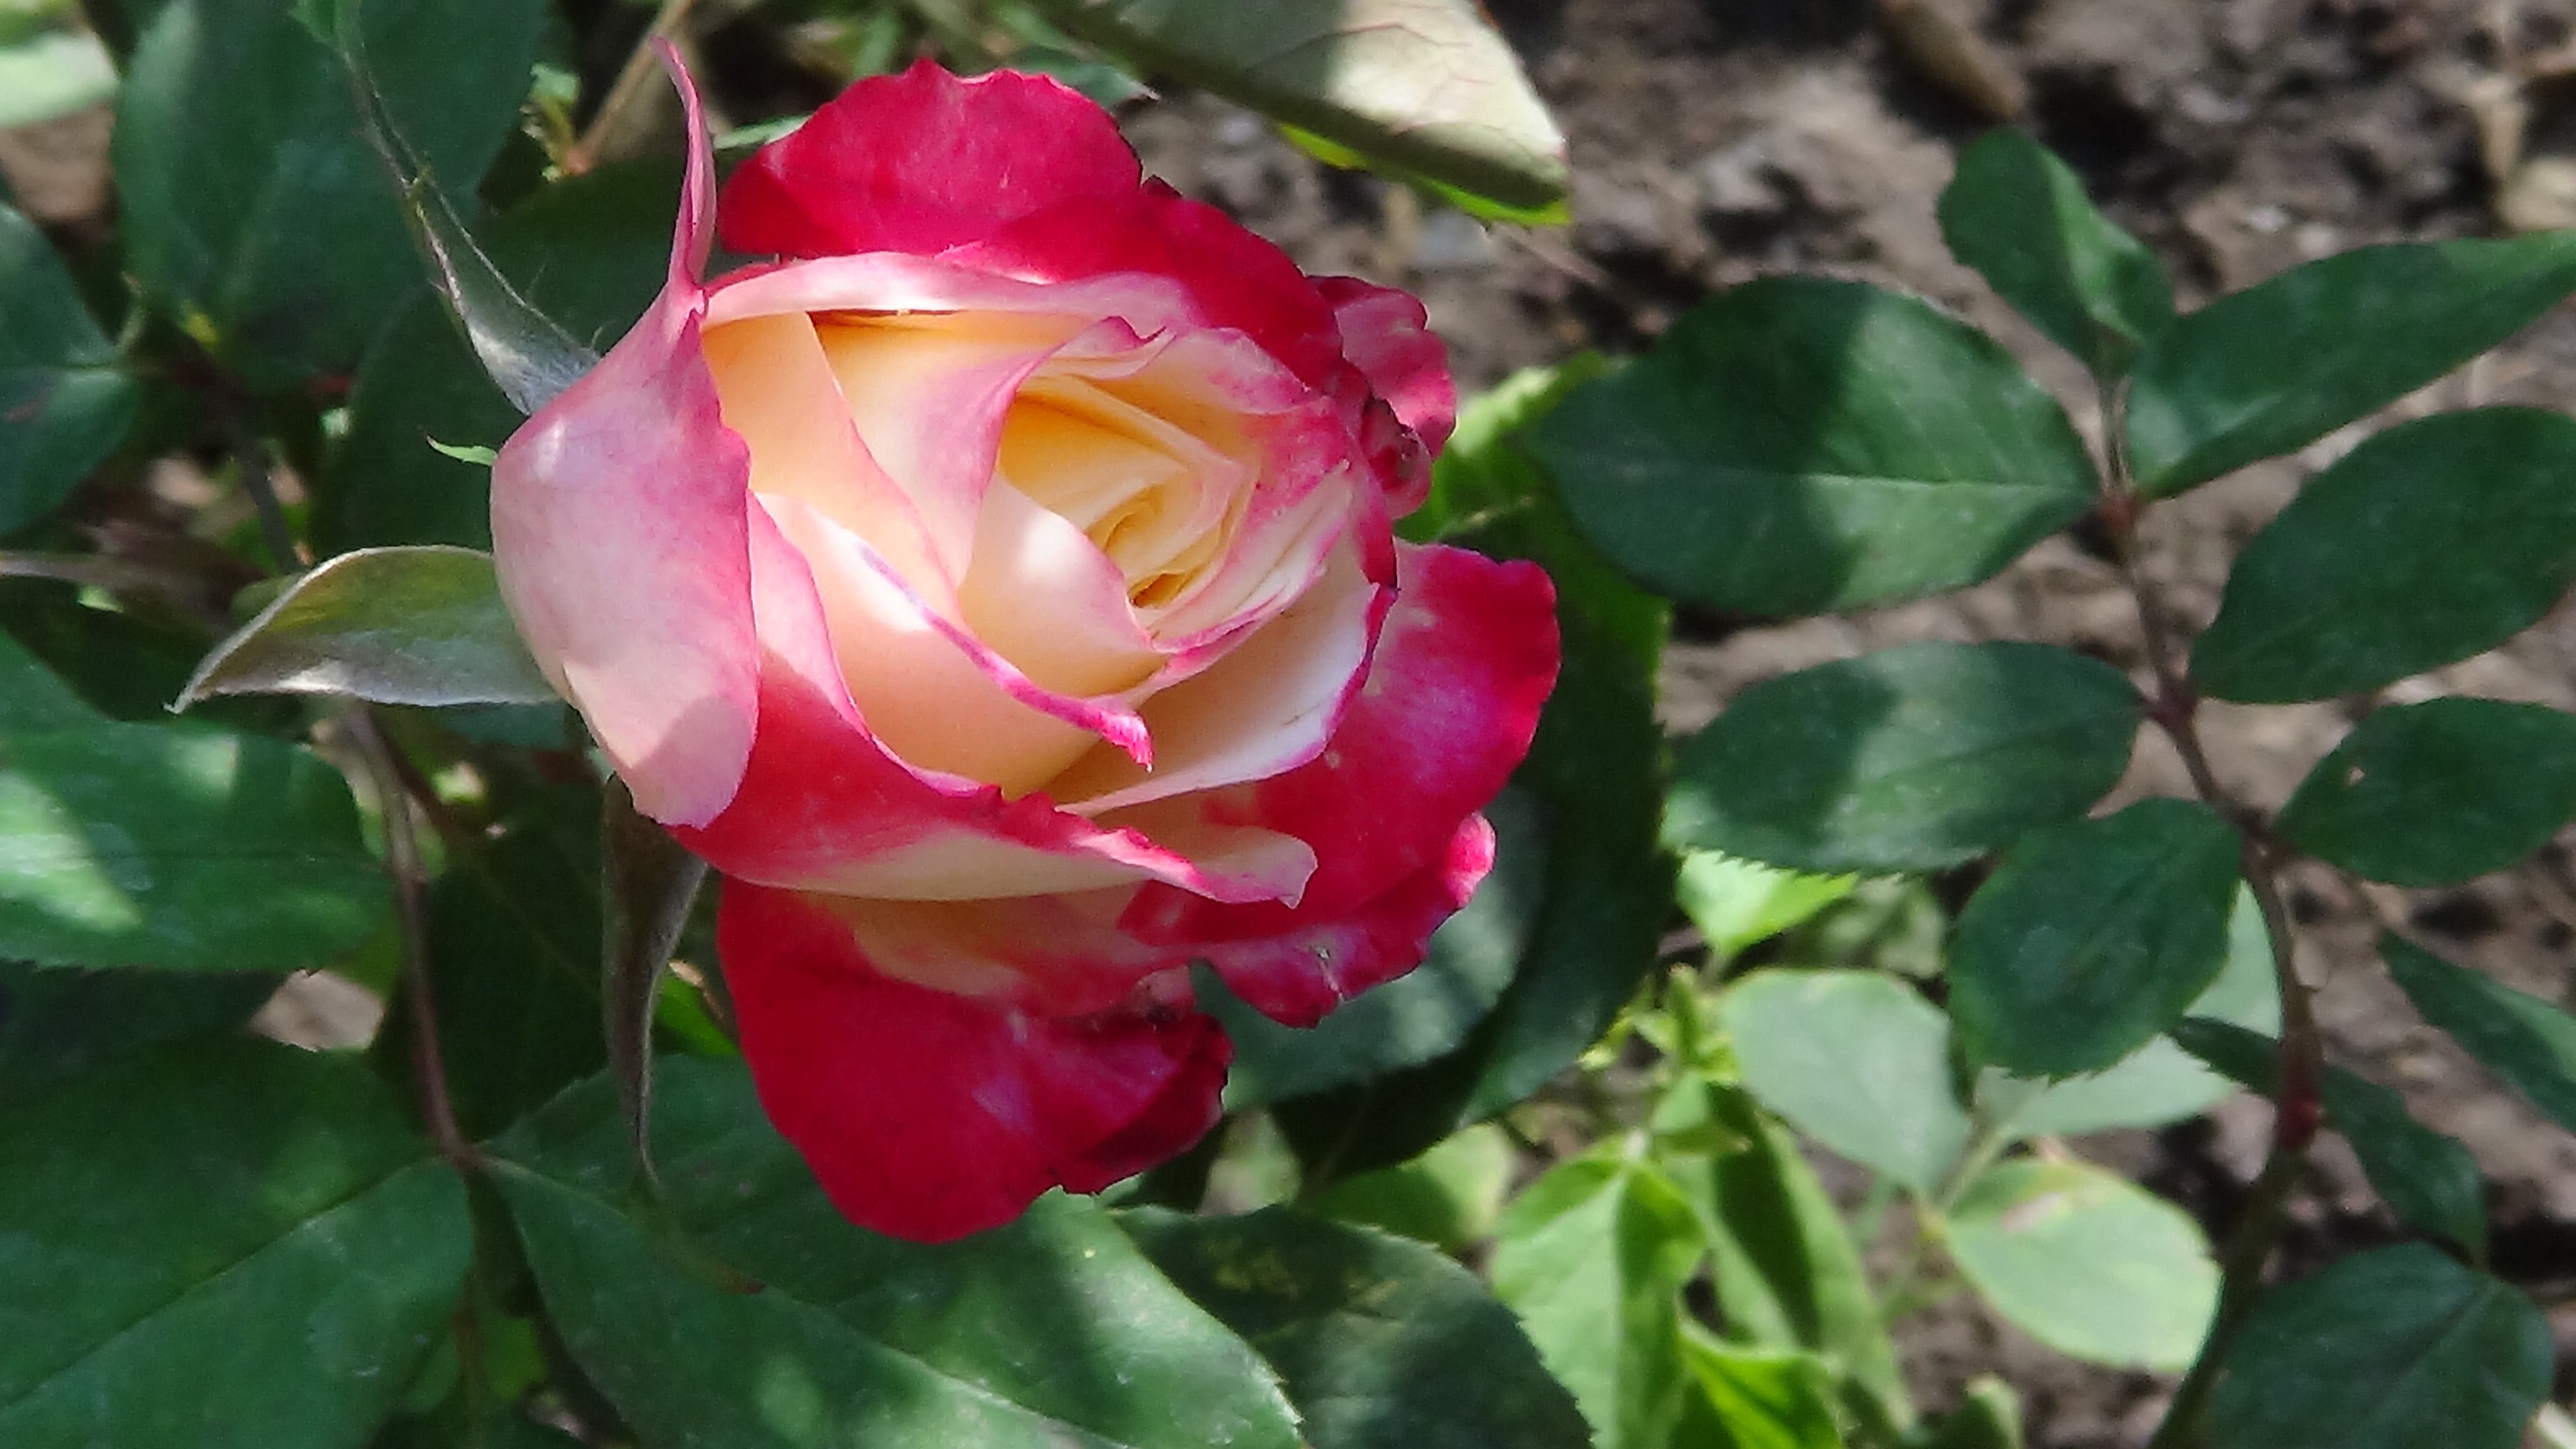
plant, flower, petal, love, rose, red, botany, garden, flora, shrub, beauty, valentine, floribunda, flowering plant, garden roses, rose family, land plant, rose order